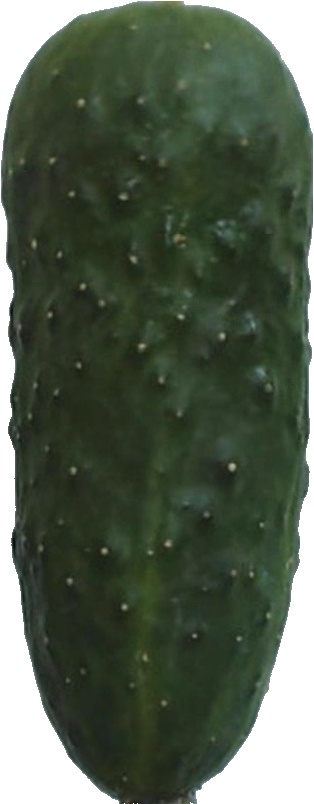
Label: cucumber_1